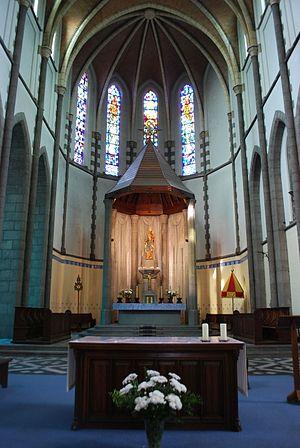
Vue intérieure de la basilique Notre-Dame de Chèvremont, à Chaudfontaine.